Microplasma

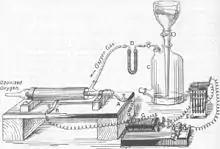
A - terminal connected to the inner surface, B - terminal connected to outer surface, C - gasholder, D - calcium chloride drying tube, E - battery, G - induction coil

ozone generation using a dielectric barrier discharge apparatus for biological decontamination. His observations were explained without the knowledge of “microplasmas”, but were later recognized as the first use of microplasmas to date. The early electrical engineers, such as Edison and Tesla, were actually trying to prevent the generation of such "micro-discharges", and used dielectrics to insulate the first electrical infrastructures. Subsequent studies have observed the Paschen breakdown curve as being the prime cause of microplasma generation in an article published in 1916.